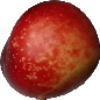
Label: nectarine